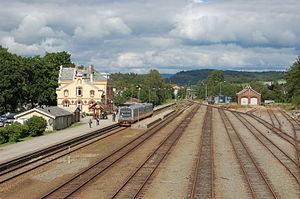
La gare de Levanger est une gare ferroviaire norvégienne de la ligne du Nordland, située sur le territoire de la commune de Levanger dans le comté et région de Trøndelag.